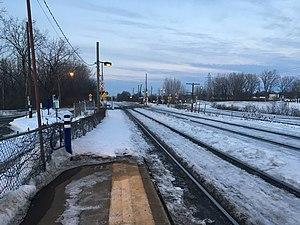
Photo de la gare de trains Île-Perrot (exo)